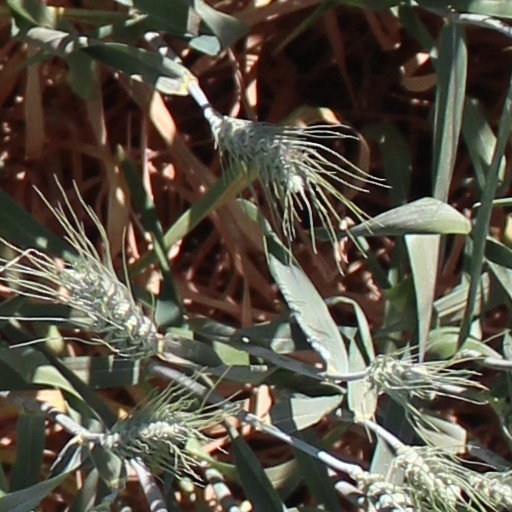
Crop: wheat